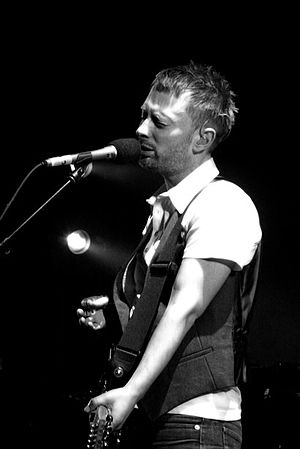
Thom Yorke
Thom Yorke i 2006
"Thomas Edward ""Thom"" Yorke er en engelsk musiker, bedst kendt for sin falsetstemme og som frontfigur i bandet Radiohead. I 2006 udgav han desuden sin første soloplade, The Eraser. I 2008 blev han af Rolling Stone placeret som nummer 66 på listen over verdenshistoriens største sangere.